Farmington, North Carolina

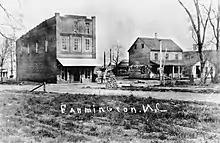
An image of Farmington in the 1880s

"Note: the US Census treats Hispanic/Latino as an ethnic category. This table excludes Latinos from the racial categories and assigns them to a separate category. Hispanics/Latinos can be of any race."